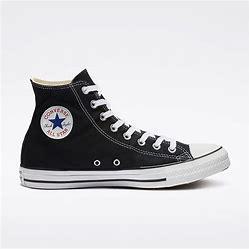
Brand: Converse
Model: Chuck Taylor All Canvas